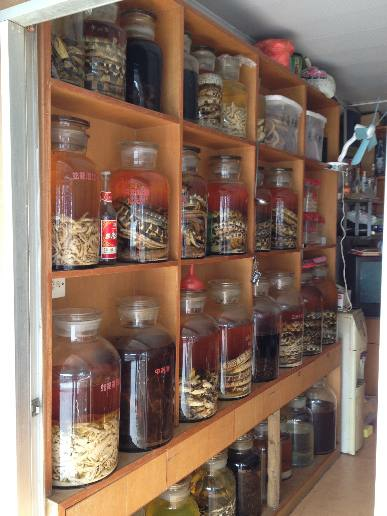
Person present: No